California Tortilla

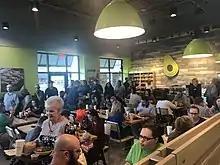
The interior of a California Tortilla restaurant

California Tortilla's staff members are encouraged to be "unique" and "fun", which can vary by location. A monthly "Taco Talk" newsletter was published online and in print for 20 years by co-founder Pam Felix, whose picture appeared for years (along with partner Alan Cohen's) on some of the restaurant's paper goods. With Issue 245, dated December 1, 2015, Felix retired from writing "Taco Talk".